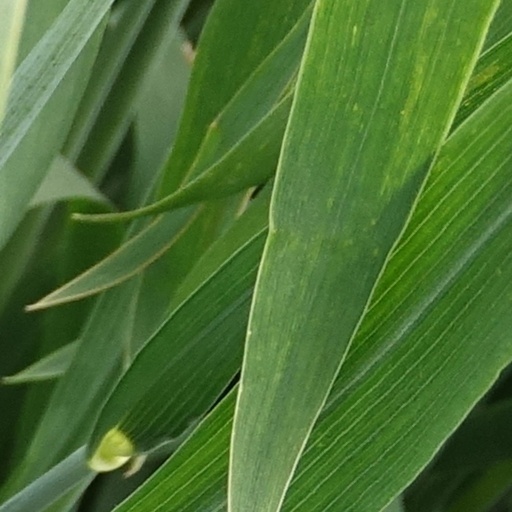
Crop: wheat